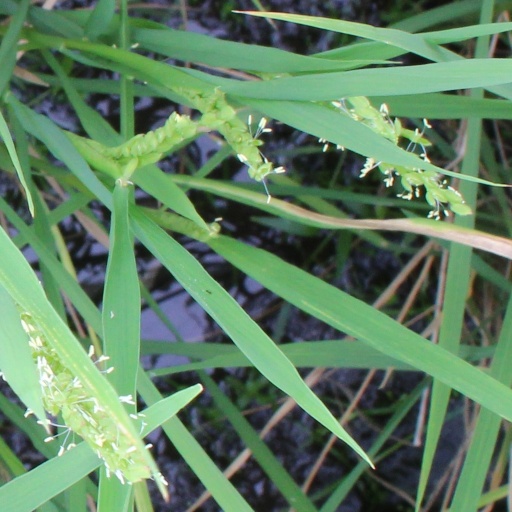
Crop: rice